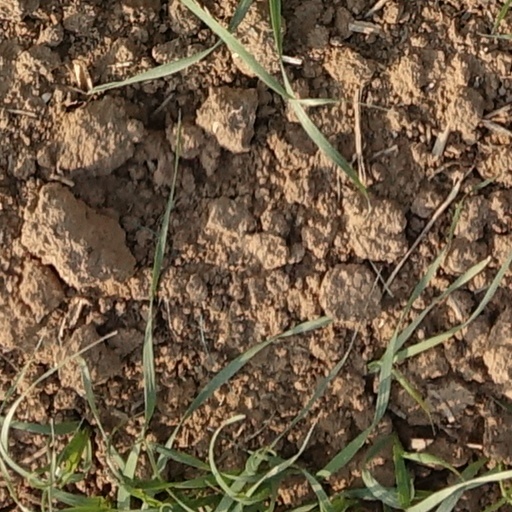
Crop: wheat